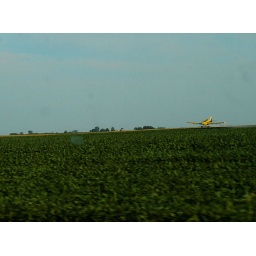
This plane flew right over the roof of my car. I saw it dive so I got out the camera.